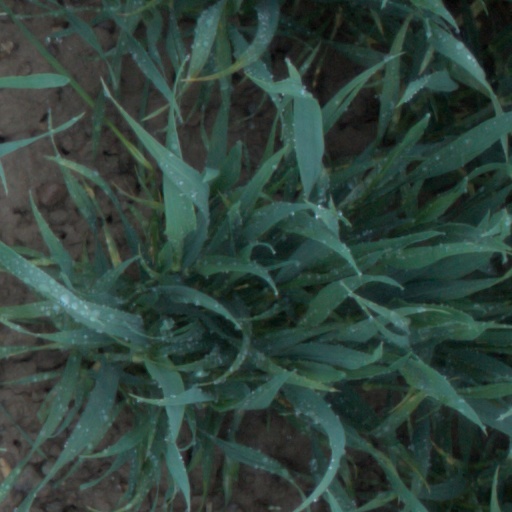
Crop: wheat